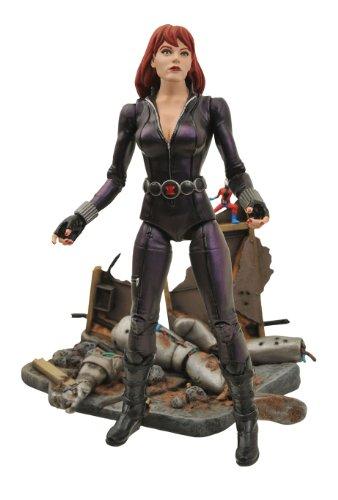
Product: Marvel Select: Black Widow Action Figure
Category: Toys & Games | Toy Figures & Playsets | Action Figures
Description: Recreates Marvel Comics' sultry spy as she appeared in the late 1990s.
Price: $22.99
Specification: ProductDimensions:7x4x3inches|ItemWeight:1pounds|ShippingWeight:14.9ounces(Viewshippingratesandpolicies)|DomesticShipping:ItemcanbeshippedwithinU.S.|InternationalShipping:ThisitemcanbeshippedtoselectcountriesoutsideoftheU.S.LearnMore|ASIN:B005OZOF52|Itemmodelnumber:SEP118154|Manufacturerrecommendedage:14-15years